A Piece of Cake: A Memoir

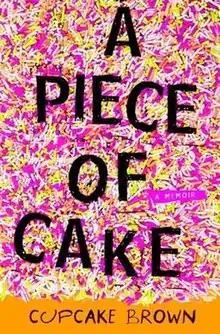

A Piece of Cake: A Memoir is an autobiography by Cupcake Brown, published by Crown in 2006. The book describes Brown's descent into teenage prostitution and drug addiction.